Qila (film)

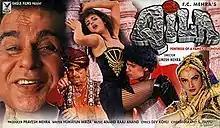

Qila (translation: "Fort") is a 1998 Indian Hindi-language mystery drama thriller directed by Umesh Mehra and starring Dilip Kumar (in a dual role), Rekha, Mukul Dev, Mamta Kulkarni, Smita Jaykar and Gulshan Grover.